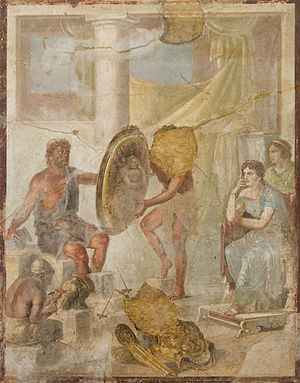
Romersk vægmaleri / Enkeltbilleder og særformer / Mytologiske billeder
Romerske vægmalerier inddeles i de forskellige stilarter, der blev brugt i det romerske rige fra det 3. århundrede f.Kr. til senantikken. Hverken før eller senere har vægmalerier haft så stor udbredelse. De findes i de riges boliger, men også i små beboelsesbygninger i den dybeste provins, fra Britannien til Egypten, fra Pannonien til Marokko.